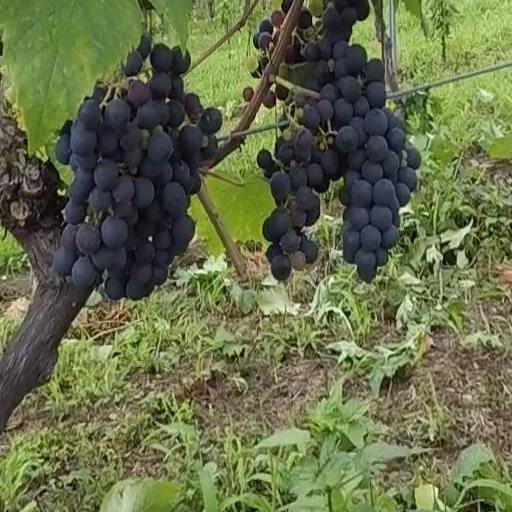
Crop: grape